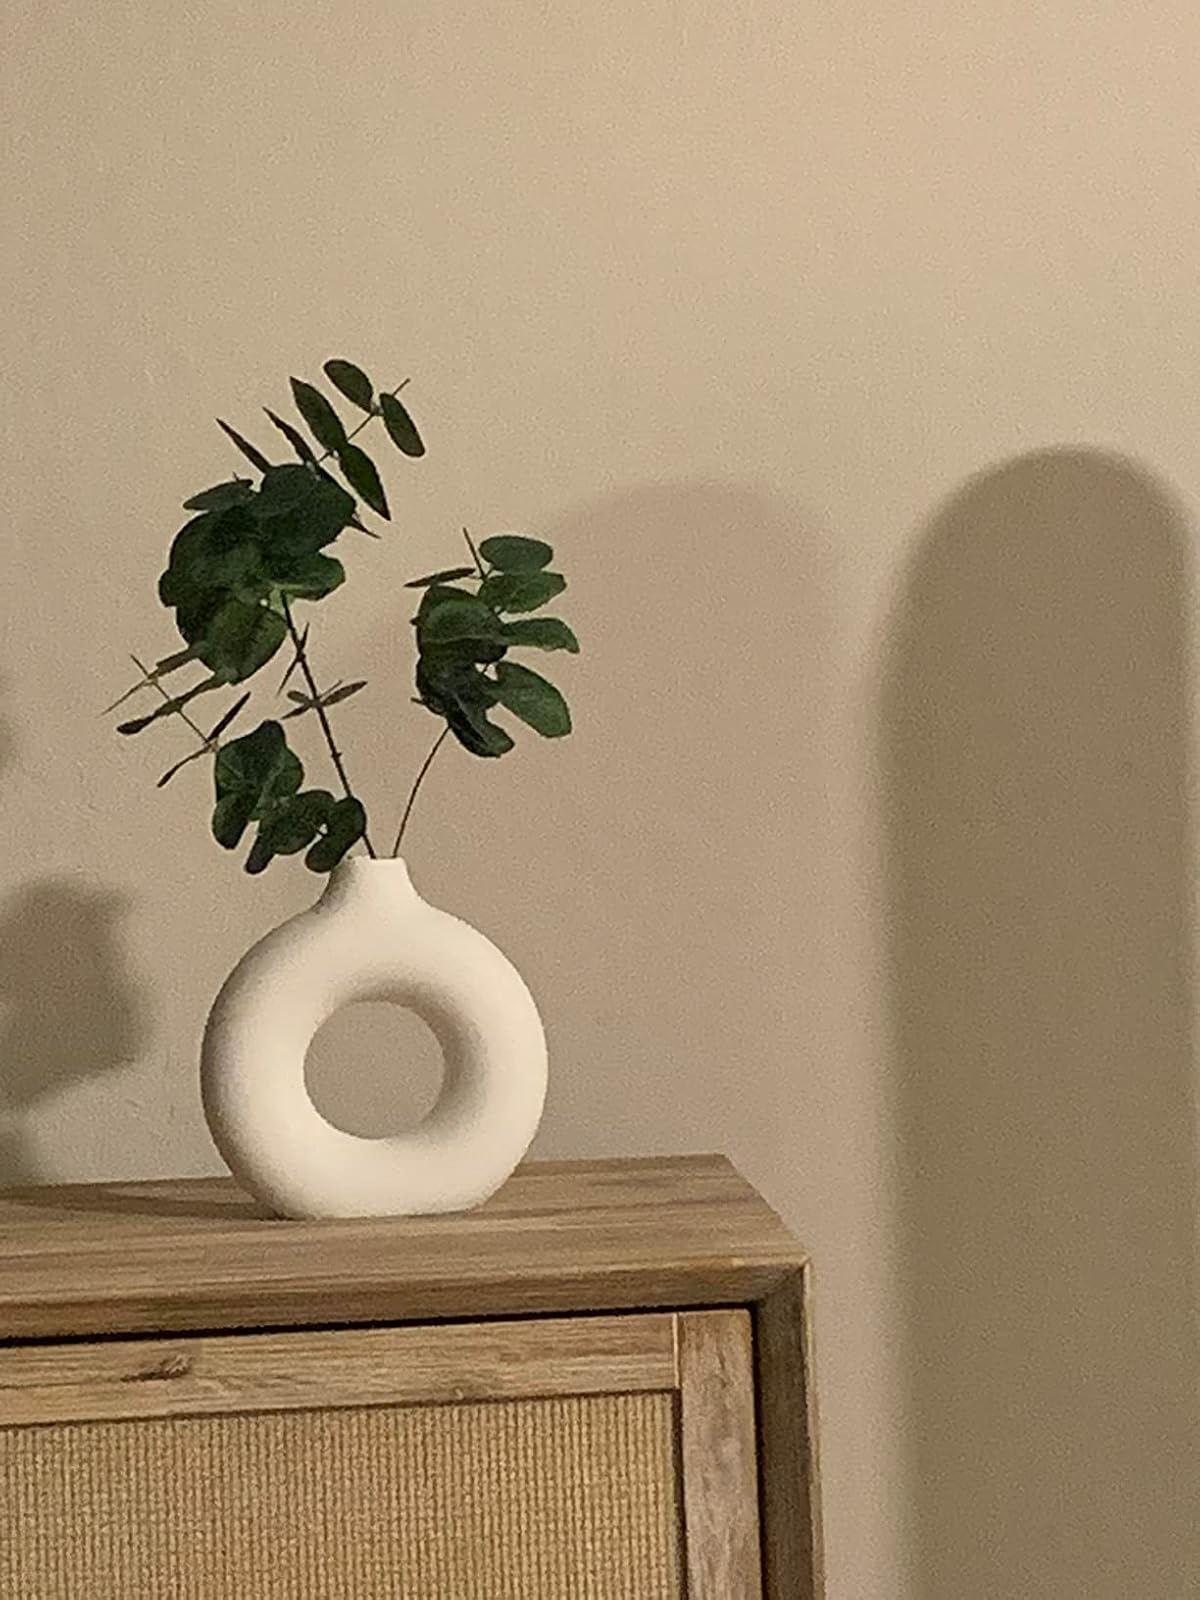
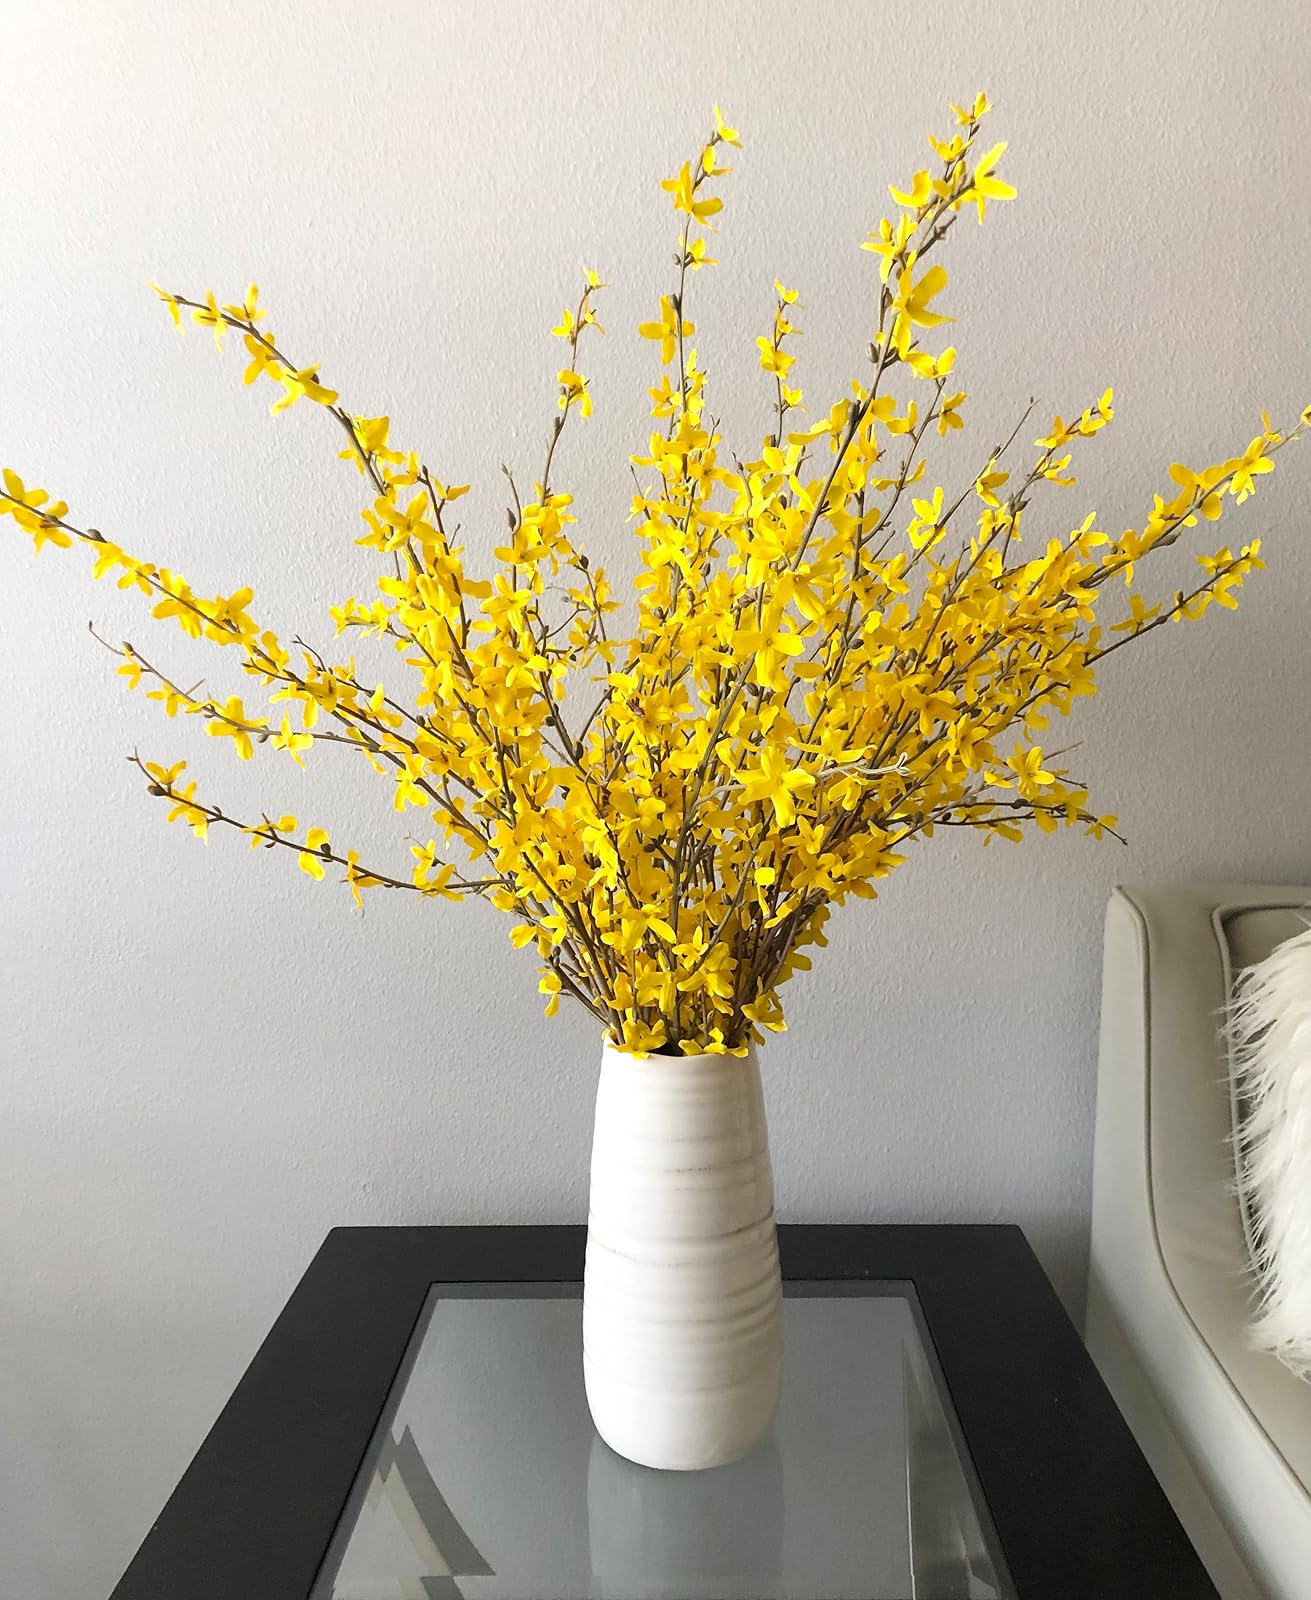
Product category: vase
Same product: no